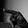
ASL letter: P